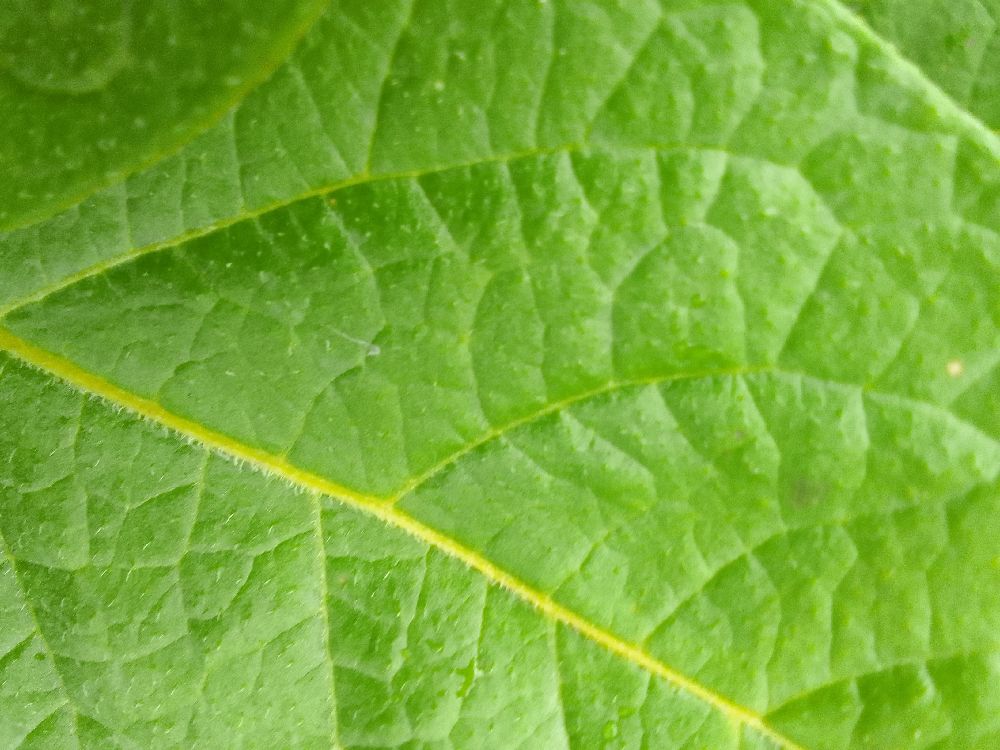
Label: Healthy